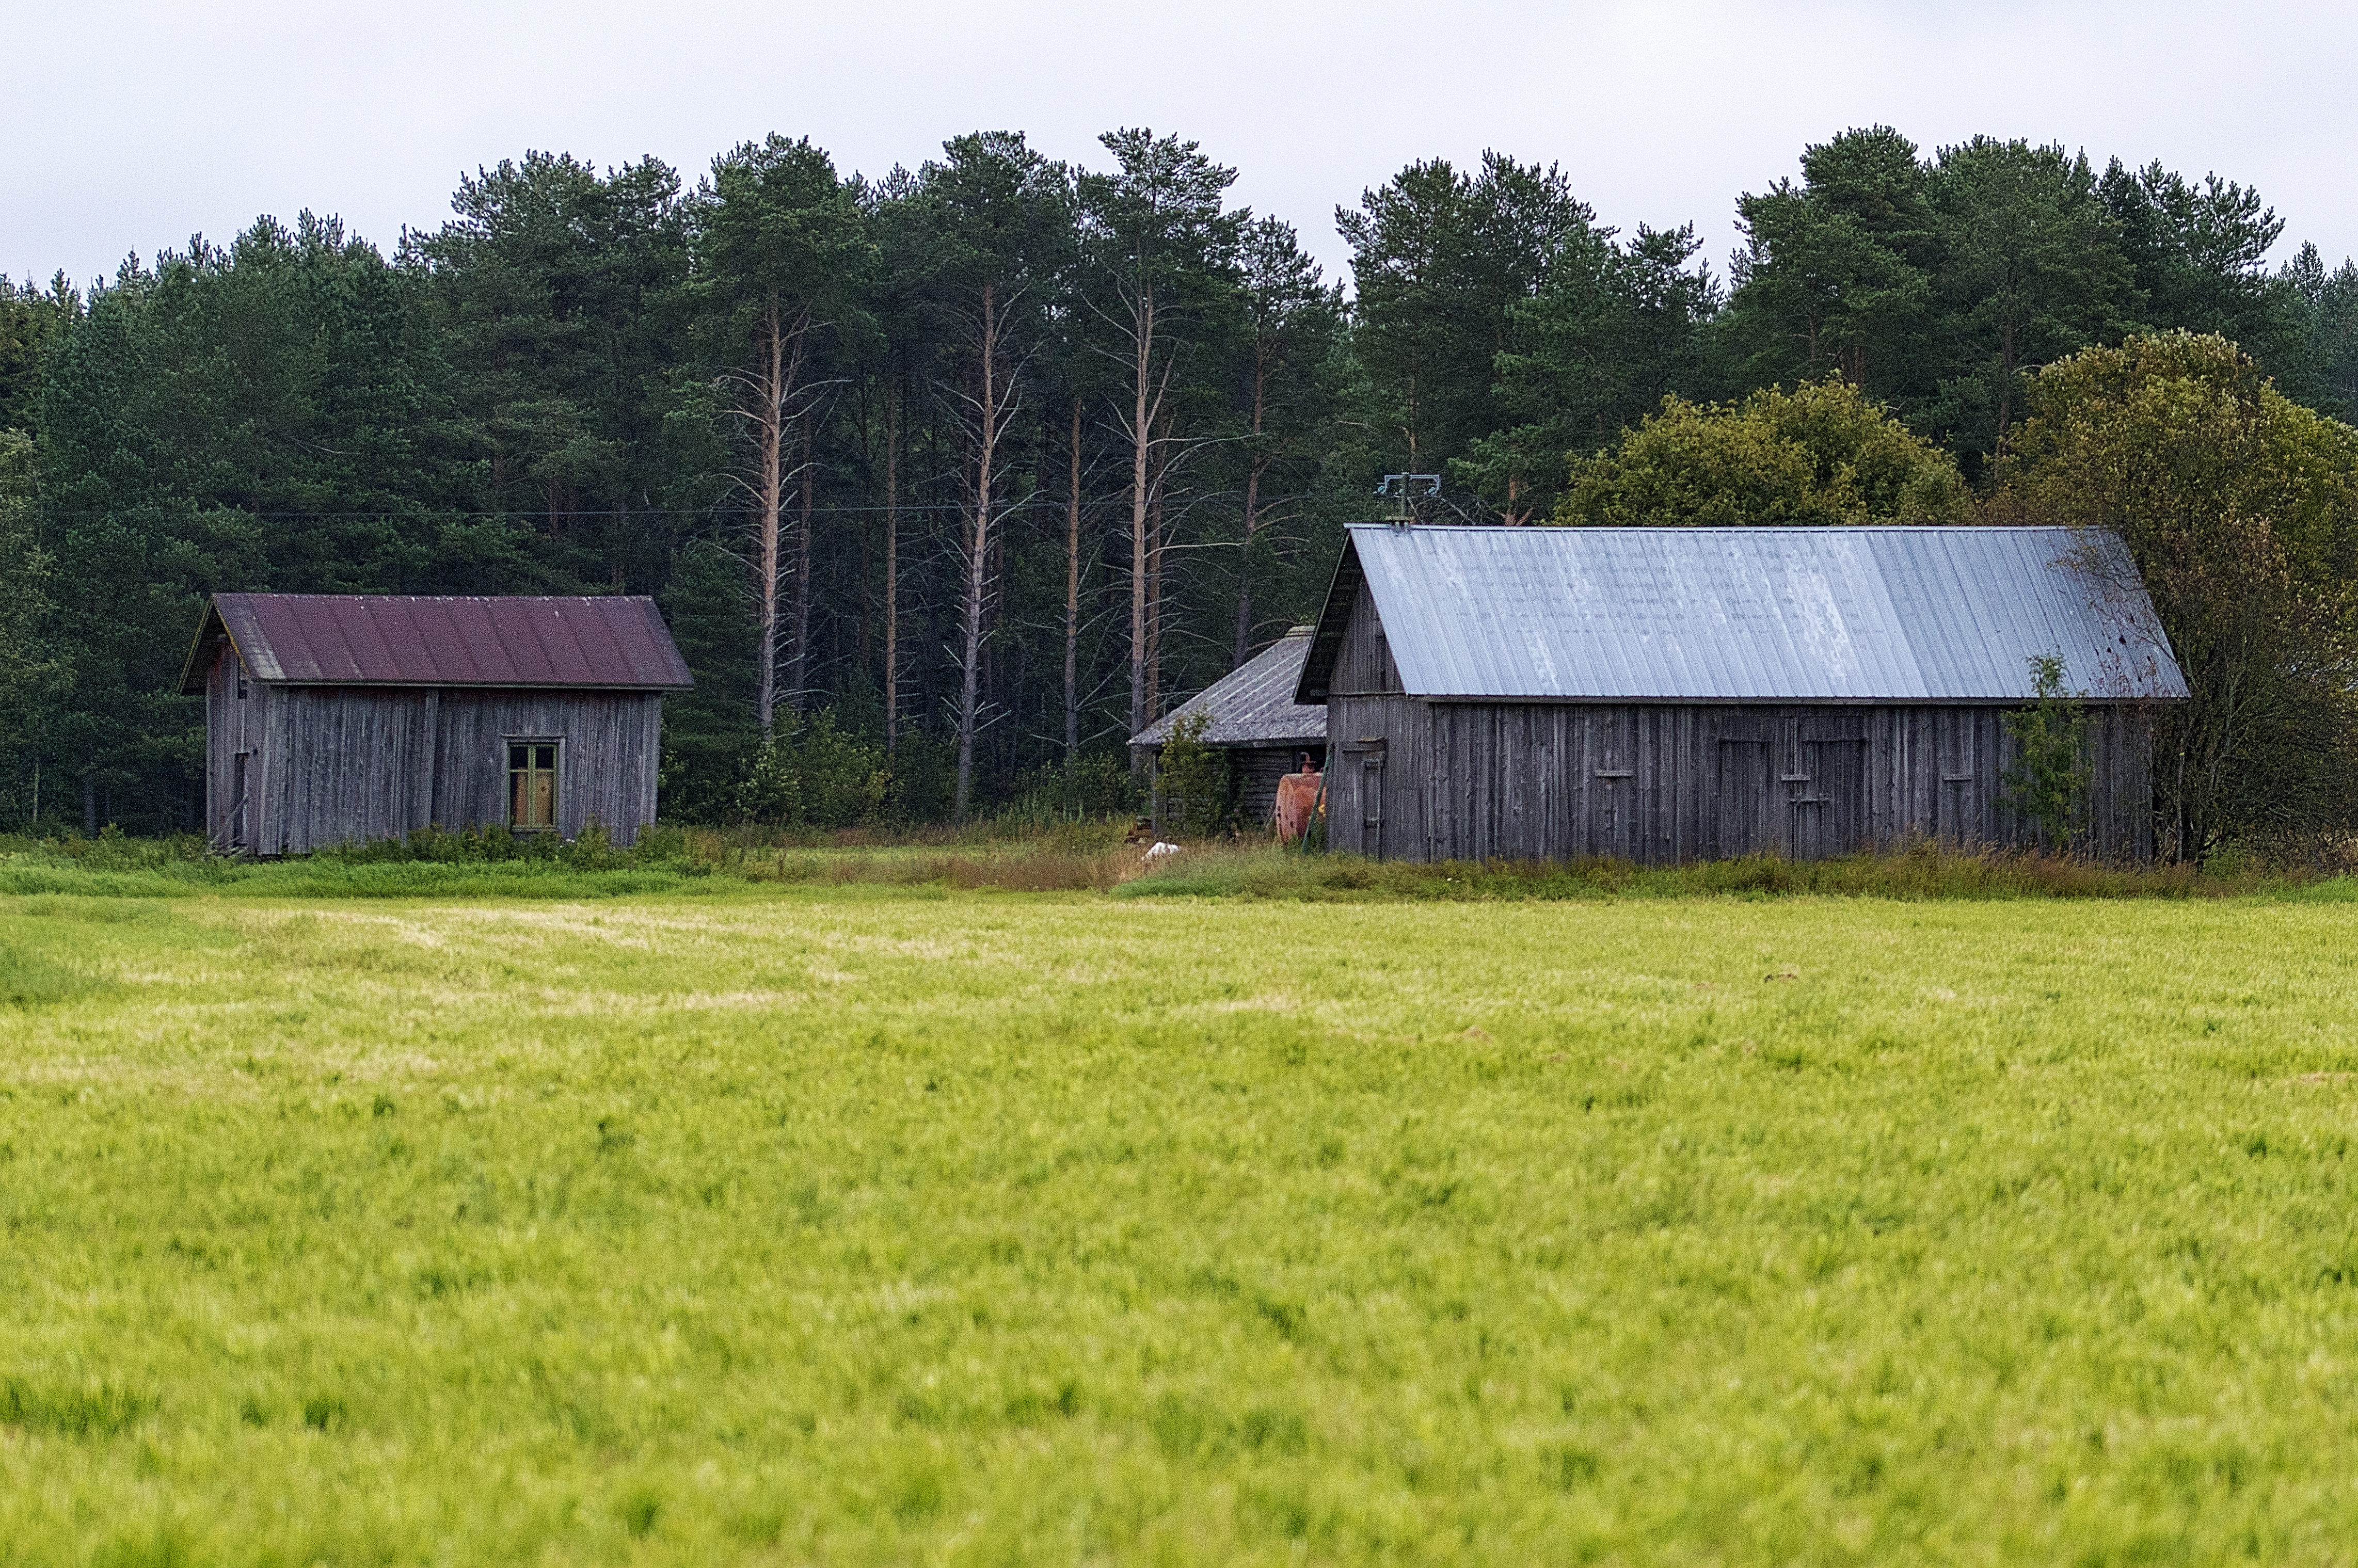
grass, field, farm, lawn, meadow, prairie, house, cloudy, building, barn, shed, hut, shack, cottage, pasture, ranch, island, agriculture, trees, buildings, grassland, finland, hailuoto, rural area, land lot